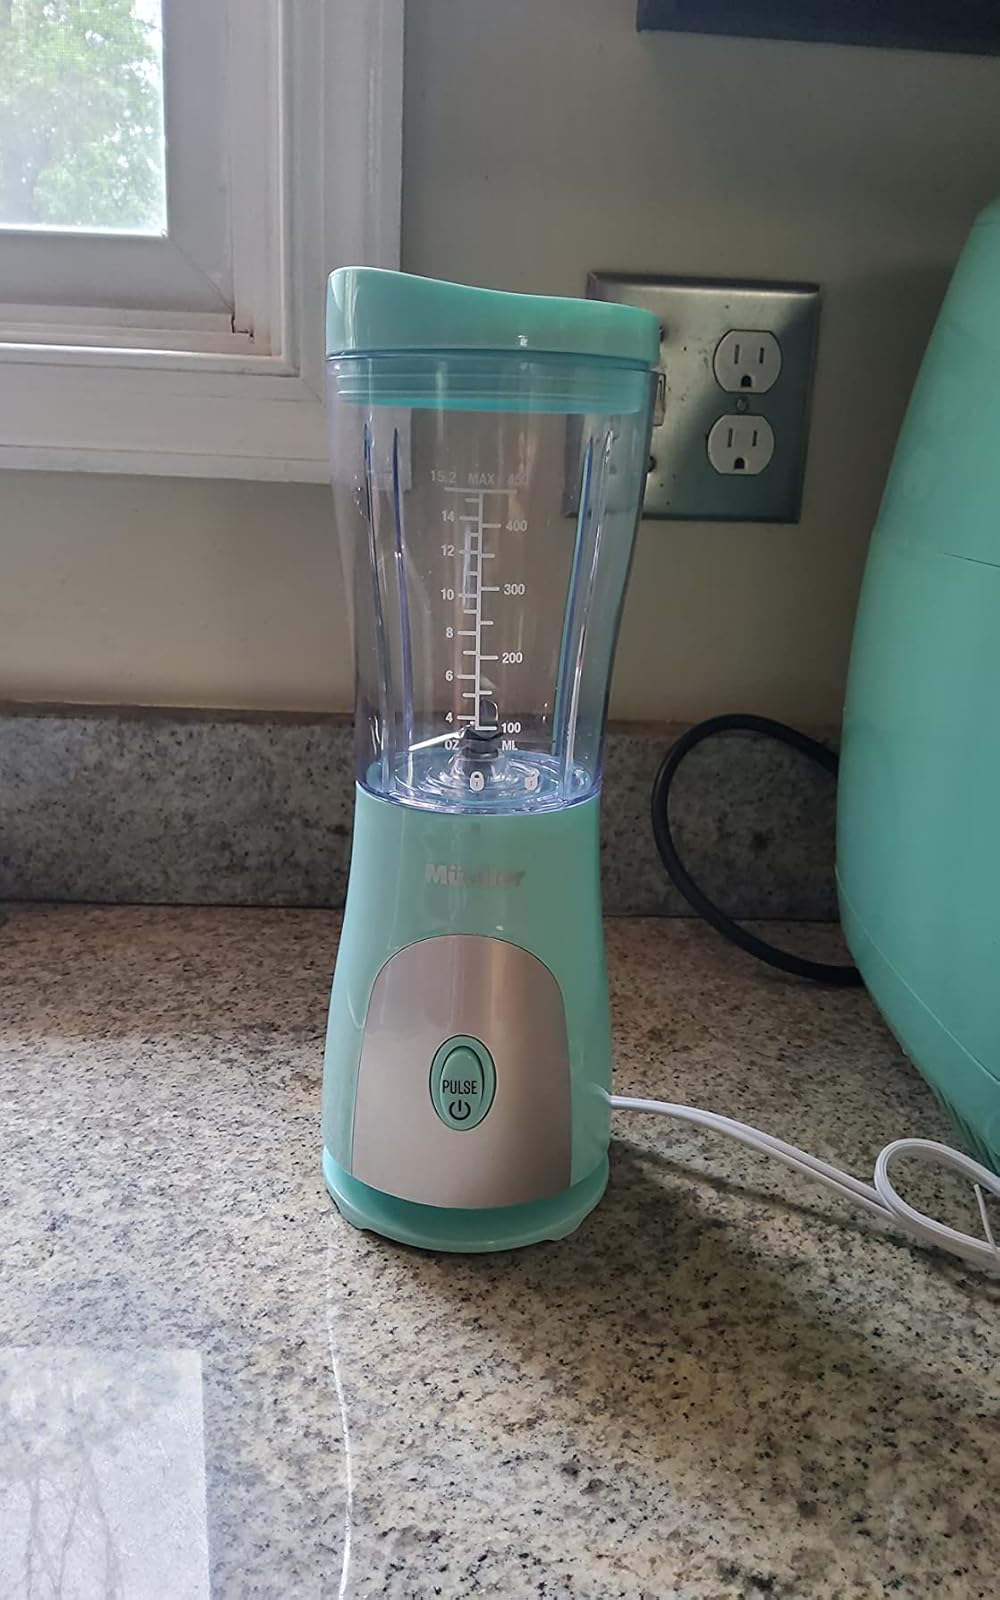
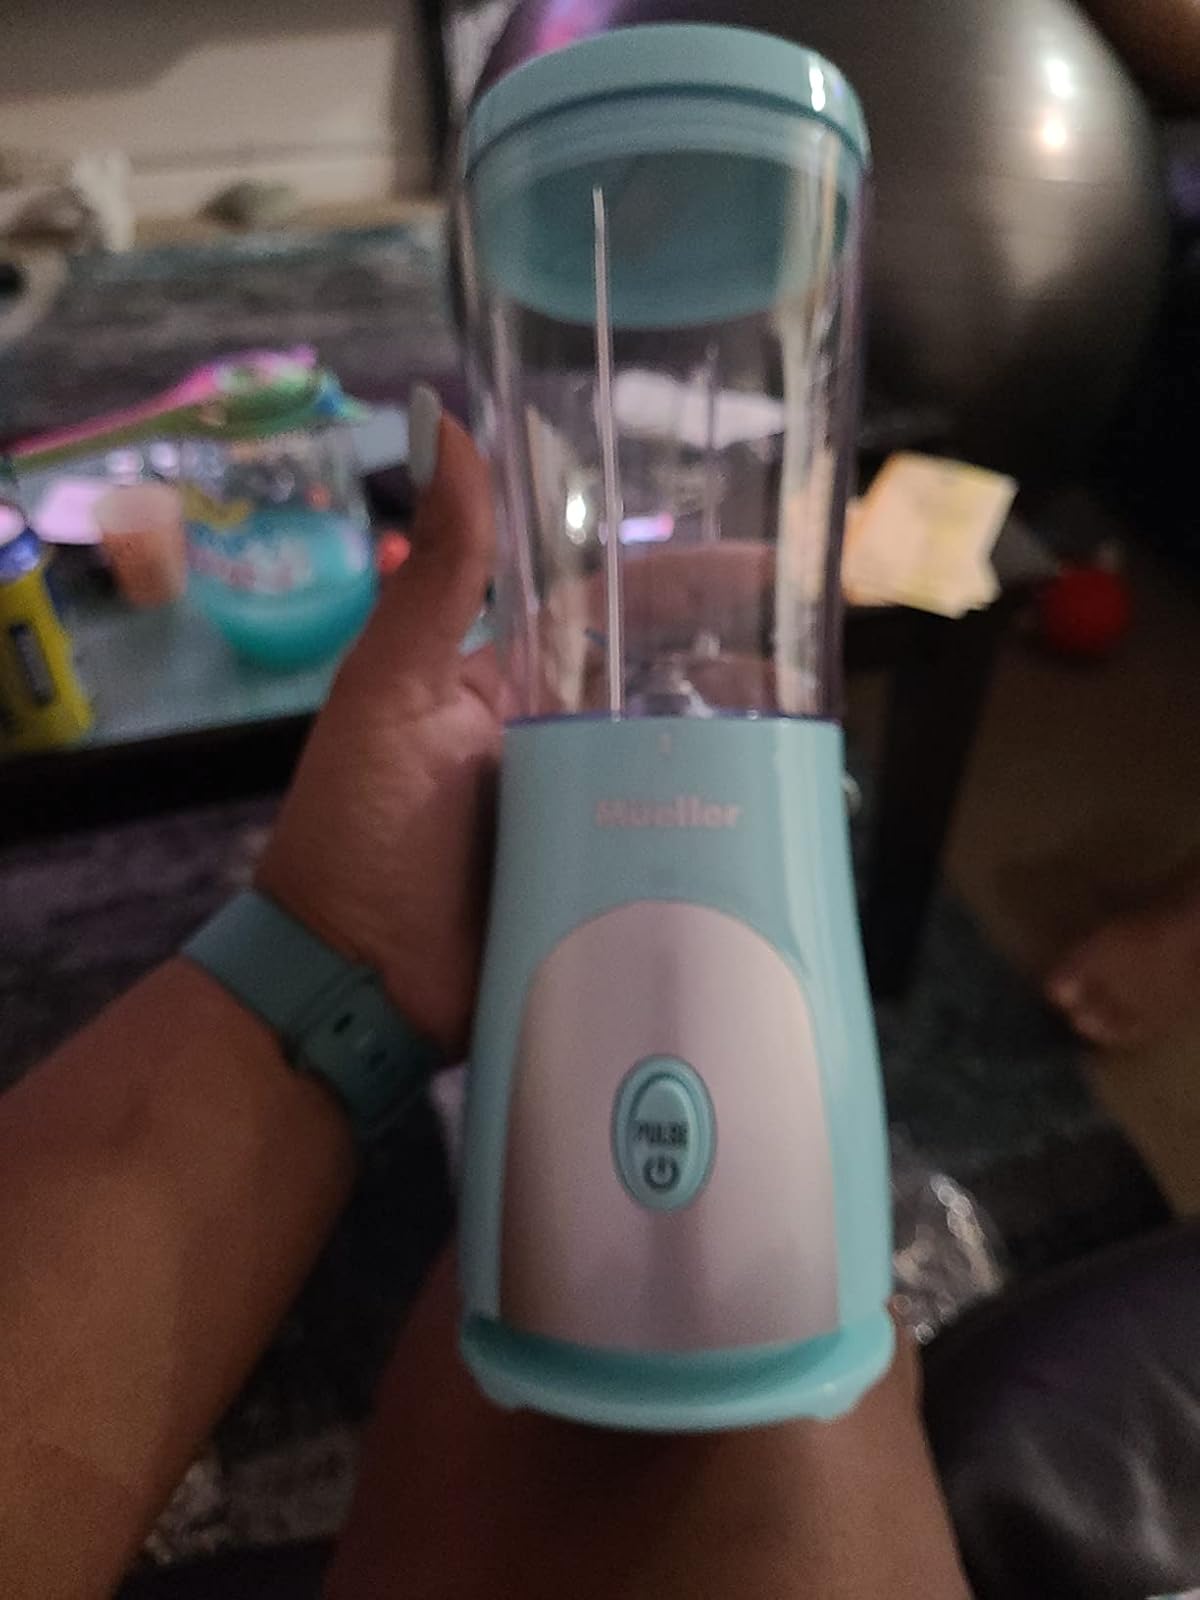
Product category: items_blender
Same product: yes